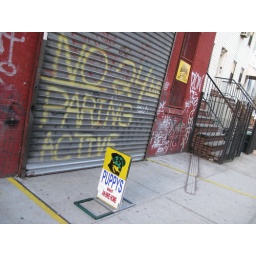
notice the attack dog sign in the background - something bad is going on here